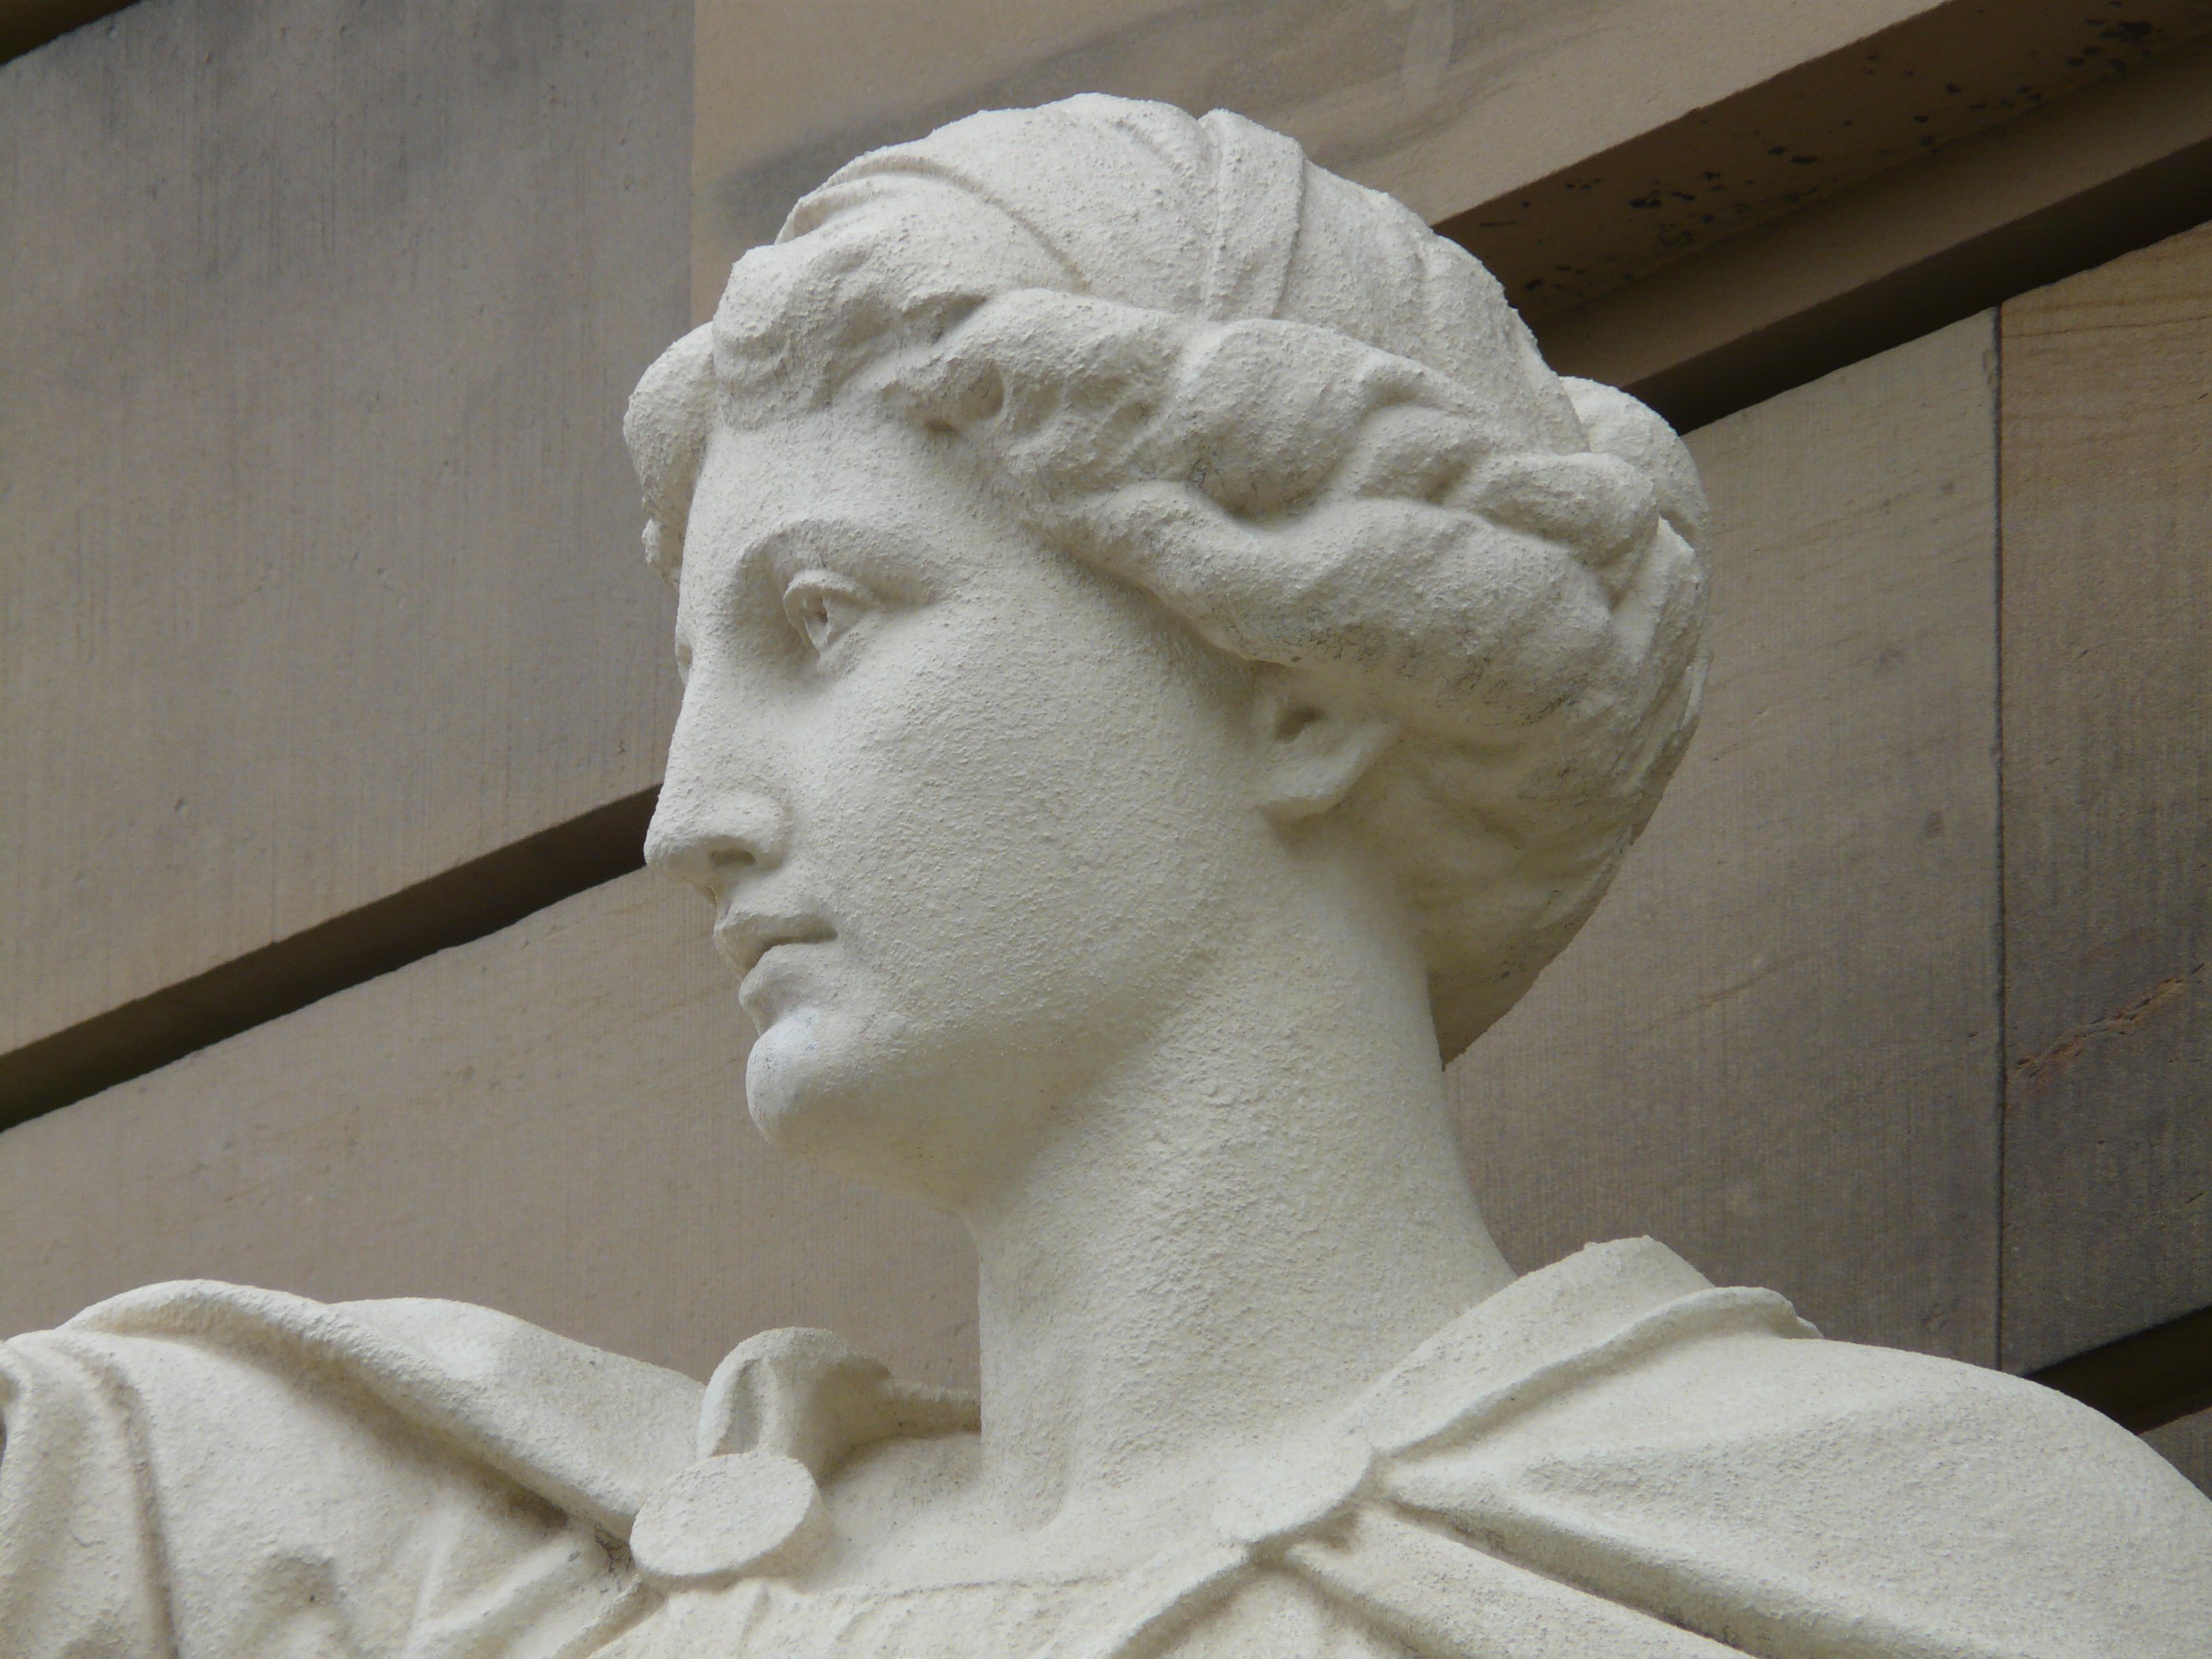
woman, white, animal, monument, statue, portrait, close, face, sculpture, art, figure, temple, head, carving, gypsum, stone carving, chalk figure, ancient history, nonbuilding structure, classical sculpture